Stanley Park

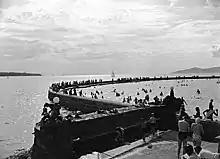
Second Beach pool in 1940

Construction of the seawall and walkway around the park began in 1917 and took several decades to complete. The original idea for the seawall is attributed to park board superintendent W. S. Rawlings, who conveyed his vision in 1918: